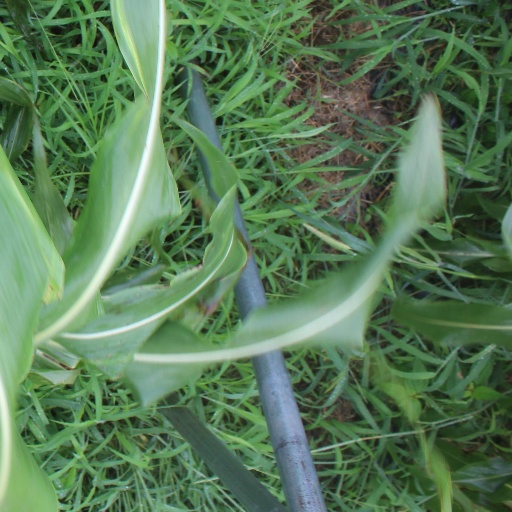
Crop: sorghum